Wurdi Youang

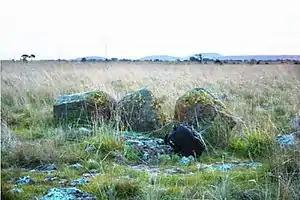
A small part of the Wurdi Youang stone arrangement

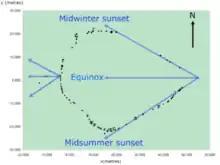
A survey of the arrangement showing the solar alignments contained within

Wurdi Youang is the name attributed to an Aboriginal stone arrangement located off the Little River – Ripley Road at Mount Rothwell, near Little River, Victoria in Australia. The site was acquired by the Indigenous Land Corporation on 14 January 2000 and transferred to the Wathaurong Aboriginal Co-operative on 17 August 2006.